Frits Sissing

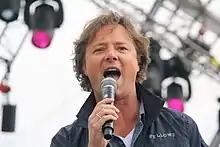
Sissing in 2011

Frits Sissing (born 18 September 1963) is a Dutch television presenter. He is known for presenting television shows which include "Opsporing Verzocht", "Tussen Kunst & Kitsch" and "Maestro". He also presented "Blik op de weg" and several talent show-themed television series to find a musical theatre performer for a musical.